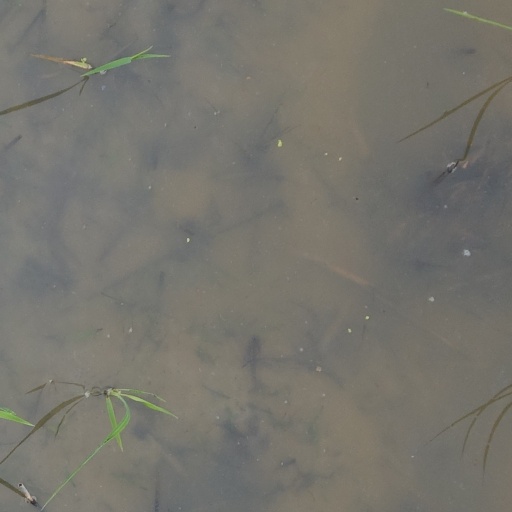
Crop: rice